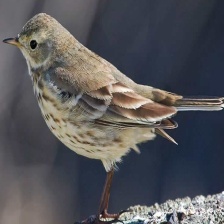
Species: AMERICAN PIPIT
Scientific name: ANTHUS RUBESCENS